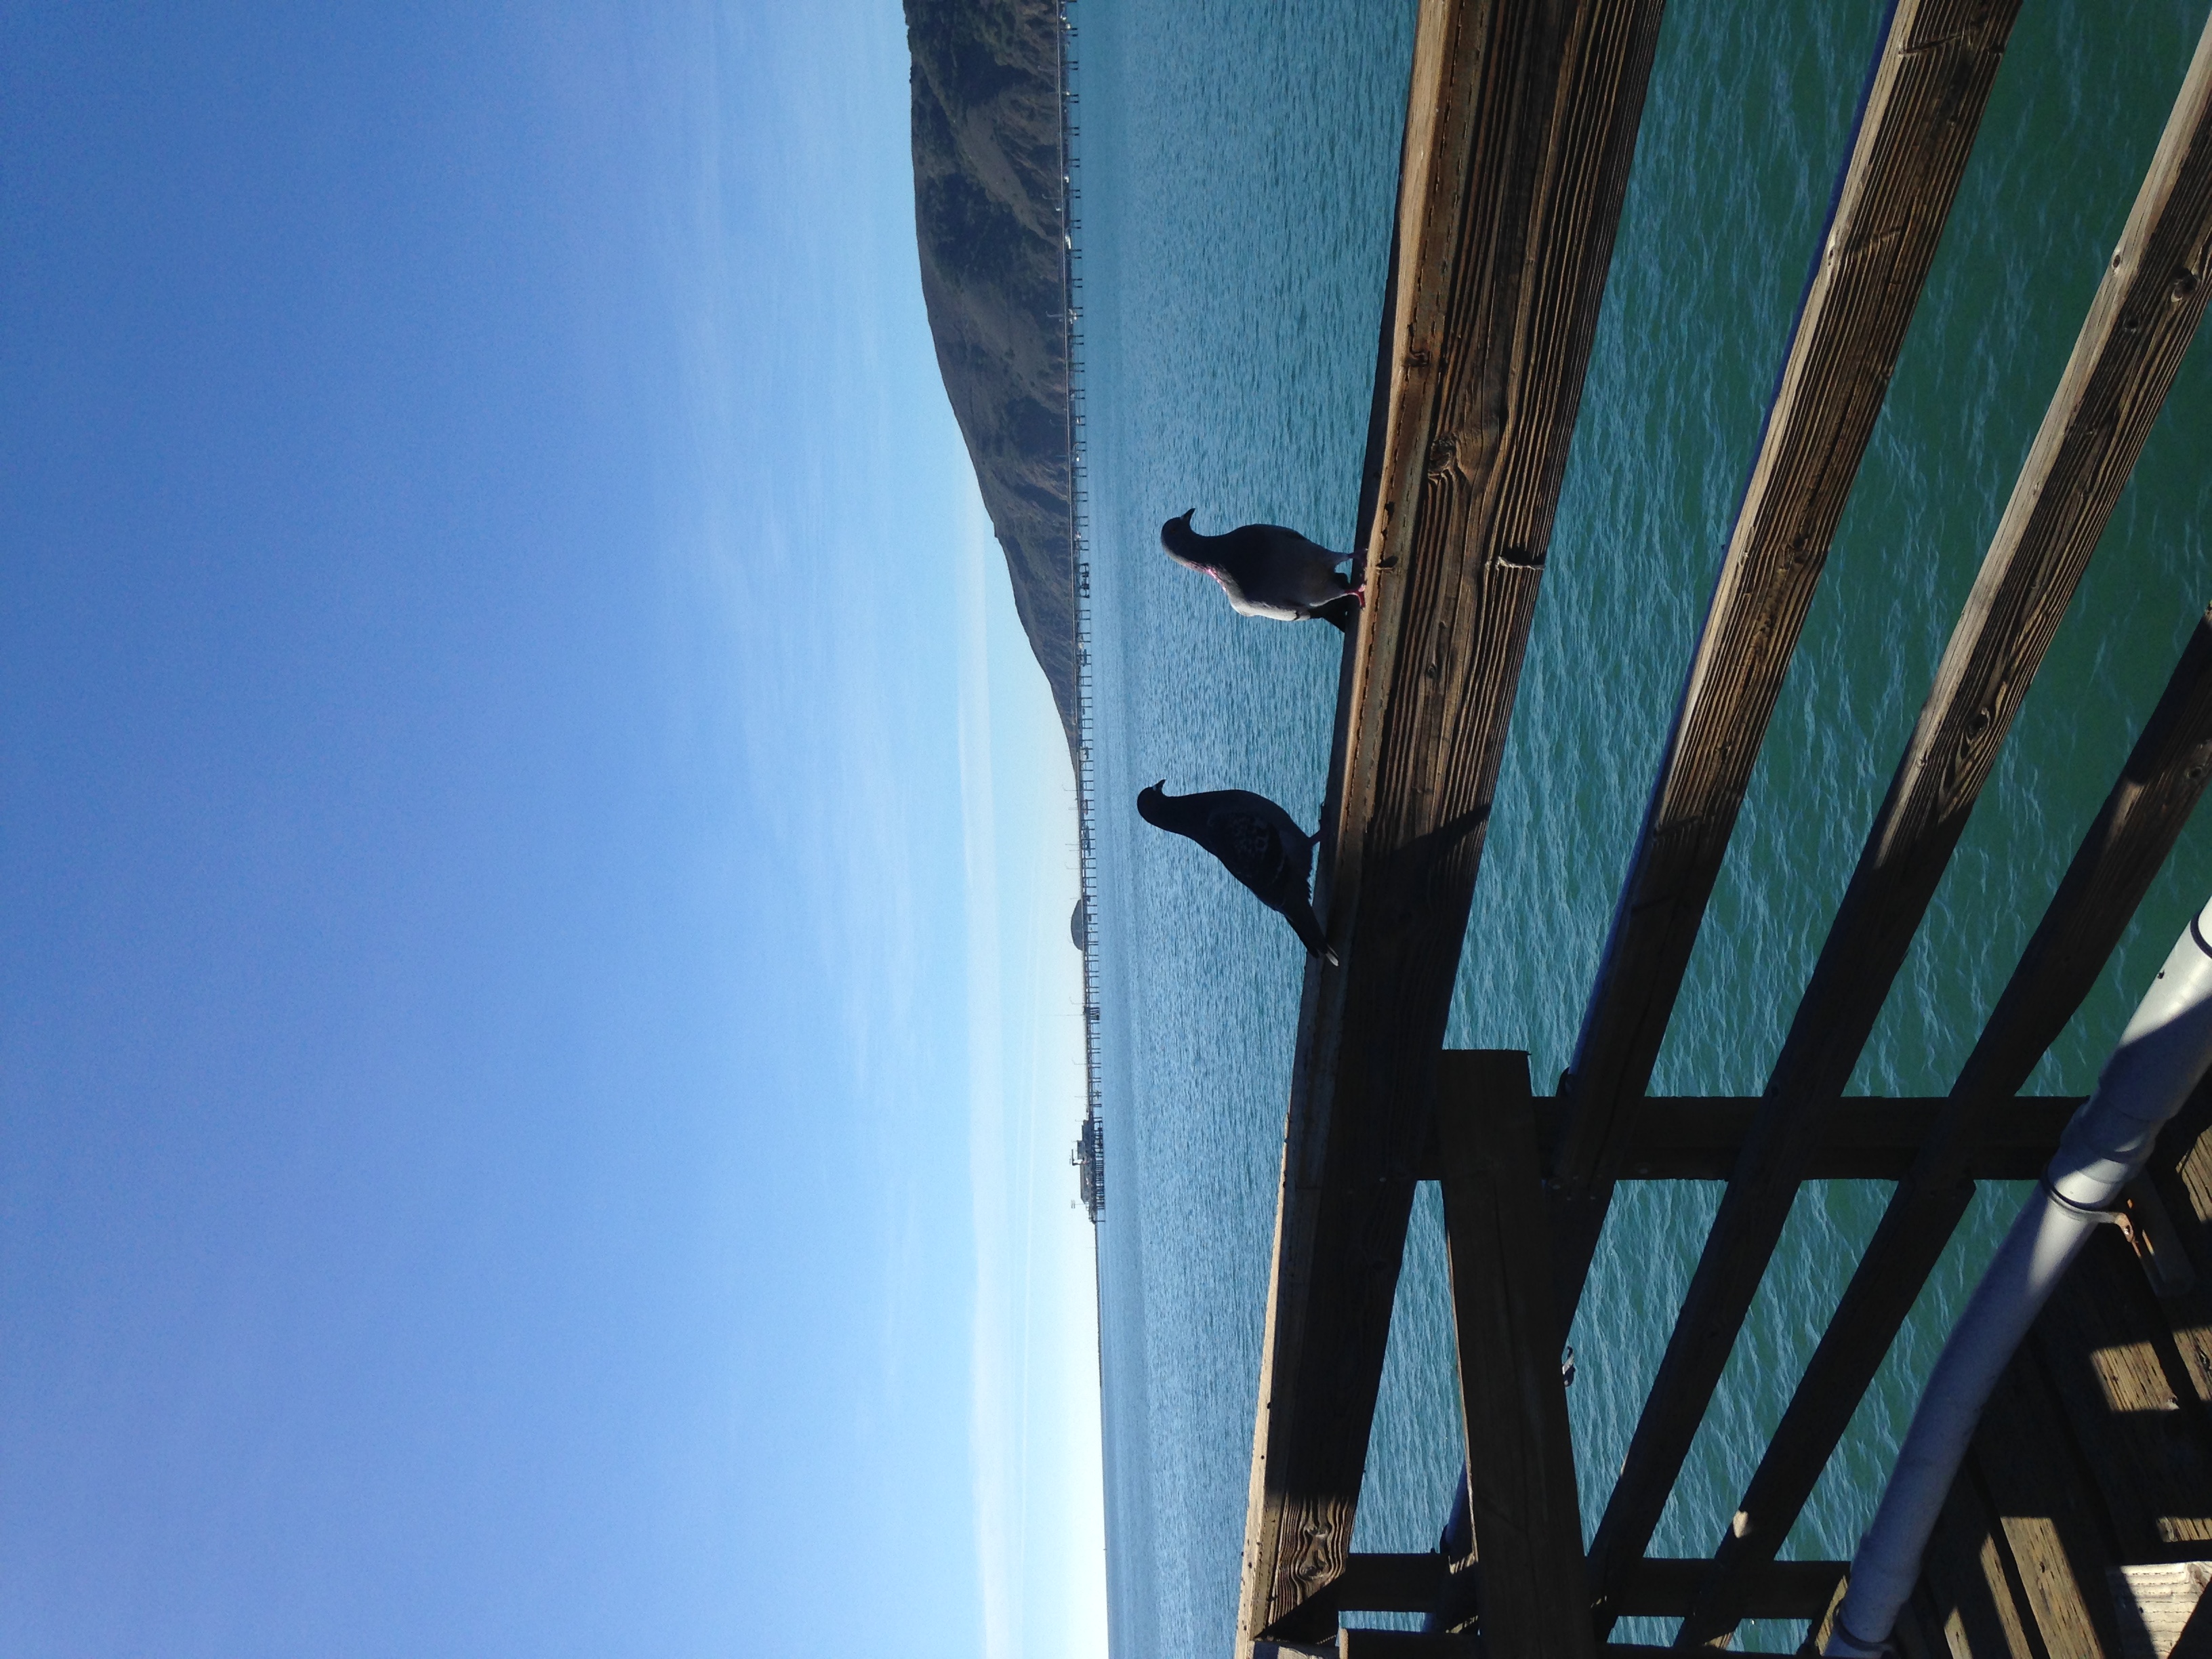
beach, sea, coast, ocean, horizon, dock, shore, lake, pier, vacation, bay, reservoir, body of water, cape